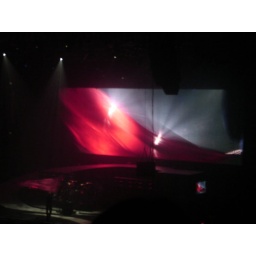
Song...  &amp;quot;Jump&amp;quot;. This picture shows DLR waving around a large red flag during the keyboard intro.